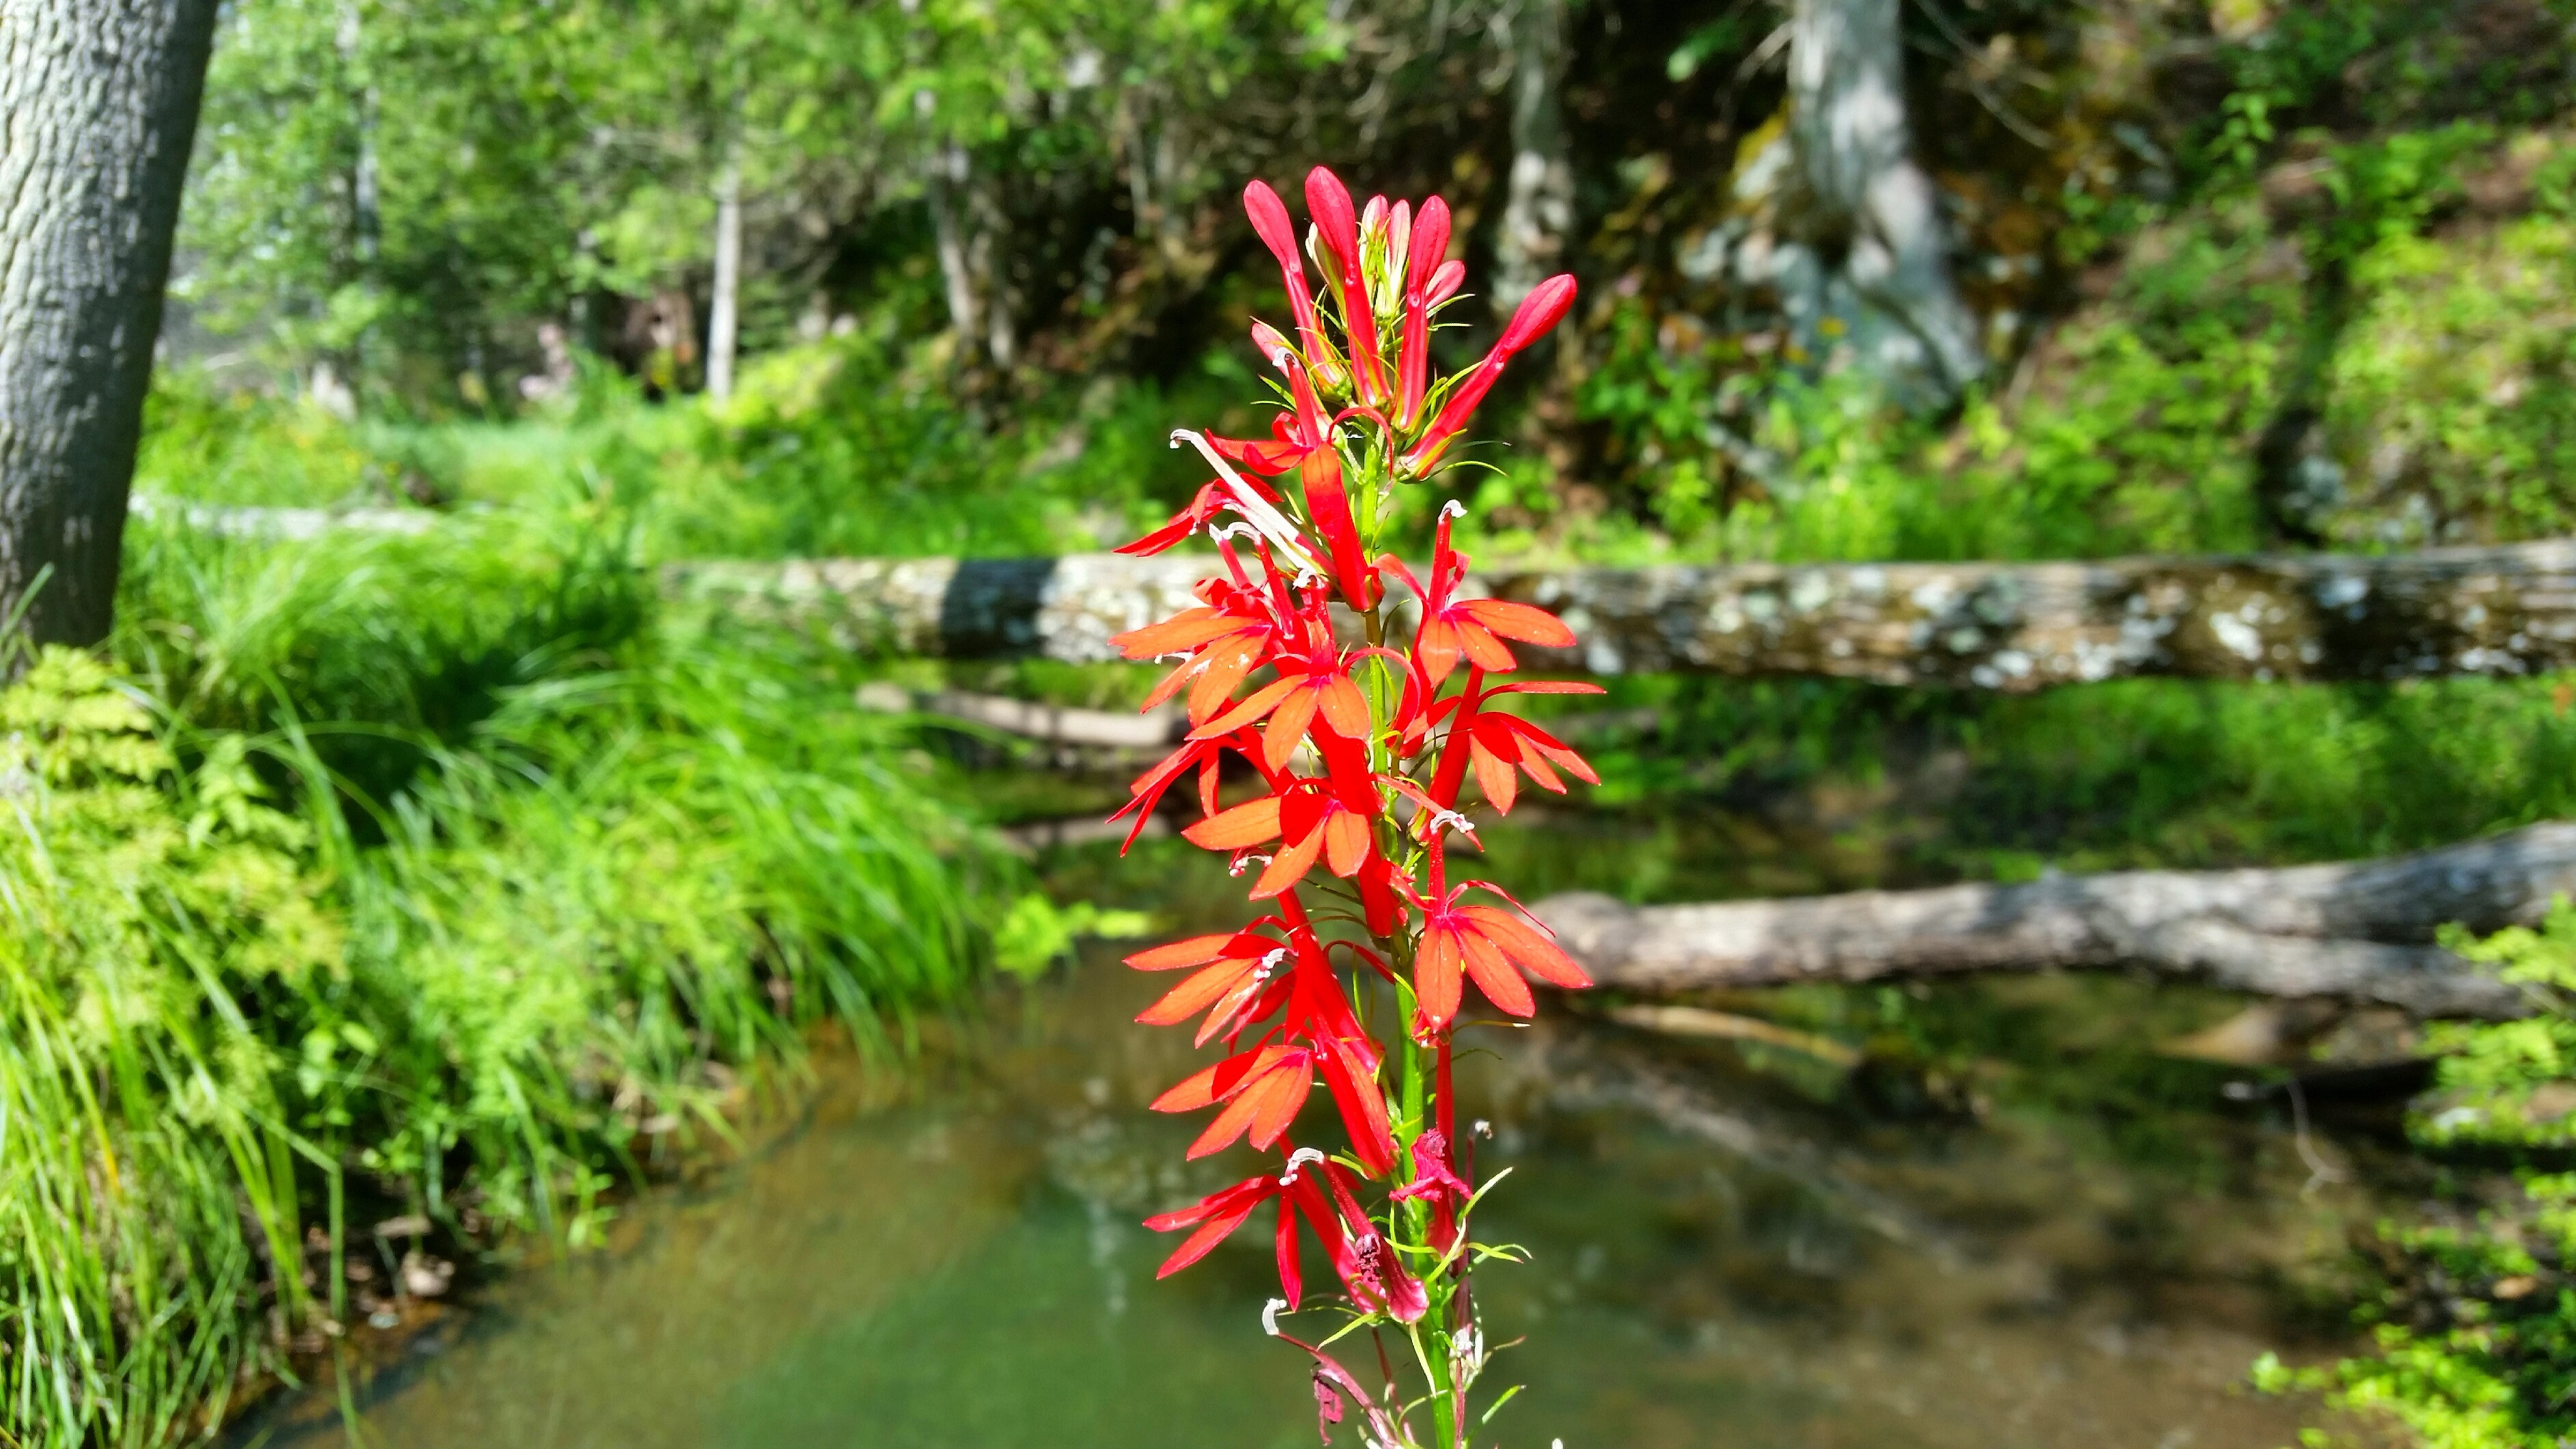
tree, nature, grass, plant, field, meadow, leaf, flower, bloom, land, summer, spring, green, jungle, scenic, natural, autumn, botany, colorful, garden, flora, wildflower, outdoors, shrub, landscapes, beautiful, woodland, habitat, vibrant, spring flower, summer flowers, flowering plant, landscape garden, spring landscape, land plant